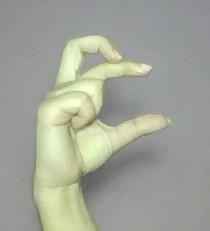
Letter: thal